Lernaea

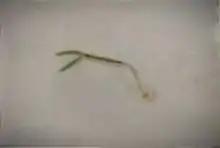
An anchor worm

There are several treatments for anchor worm in the aquarium/pond. Potassium permanganate is usually considered the best treatment and can be used either as a tank treatment or a "dip". Other treatments include a salt dip, a formalin dip, and modern antiparasitics. Salt in the aquarium at 1 to 2 tablespoons may help prevent secondary infections.